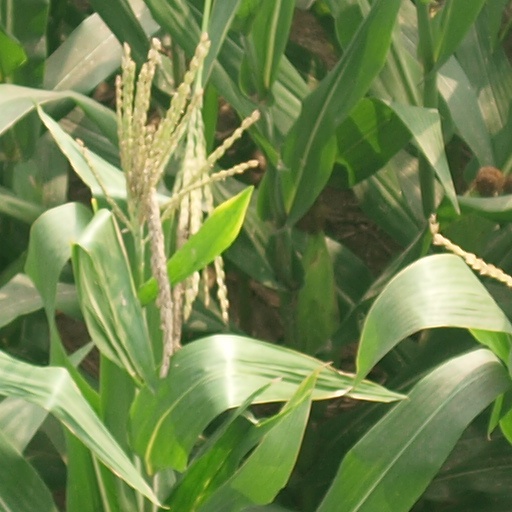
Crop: maize; corn